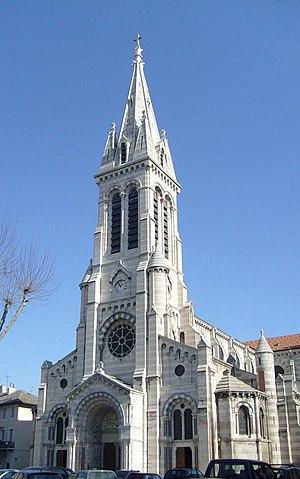
Cathédrale Saint-Arnoux de Gap classée aux Monuments Historiques.
La cathédrale Notre-Dame-et-Saint-Arnoux est la cathédrale du diocèse de Gap en France. Elle est située à Gap dans les Hautes-Alpes. Elle est le siège de l'évêché de Gap et d'Embrun.
Cet article recense les monuments historiques français classés en 1906.
Le diocèse de Gap est une église particulière de l'Église catholique en France.